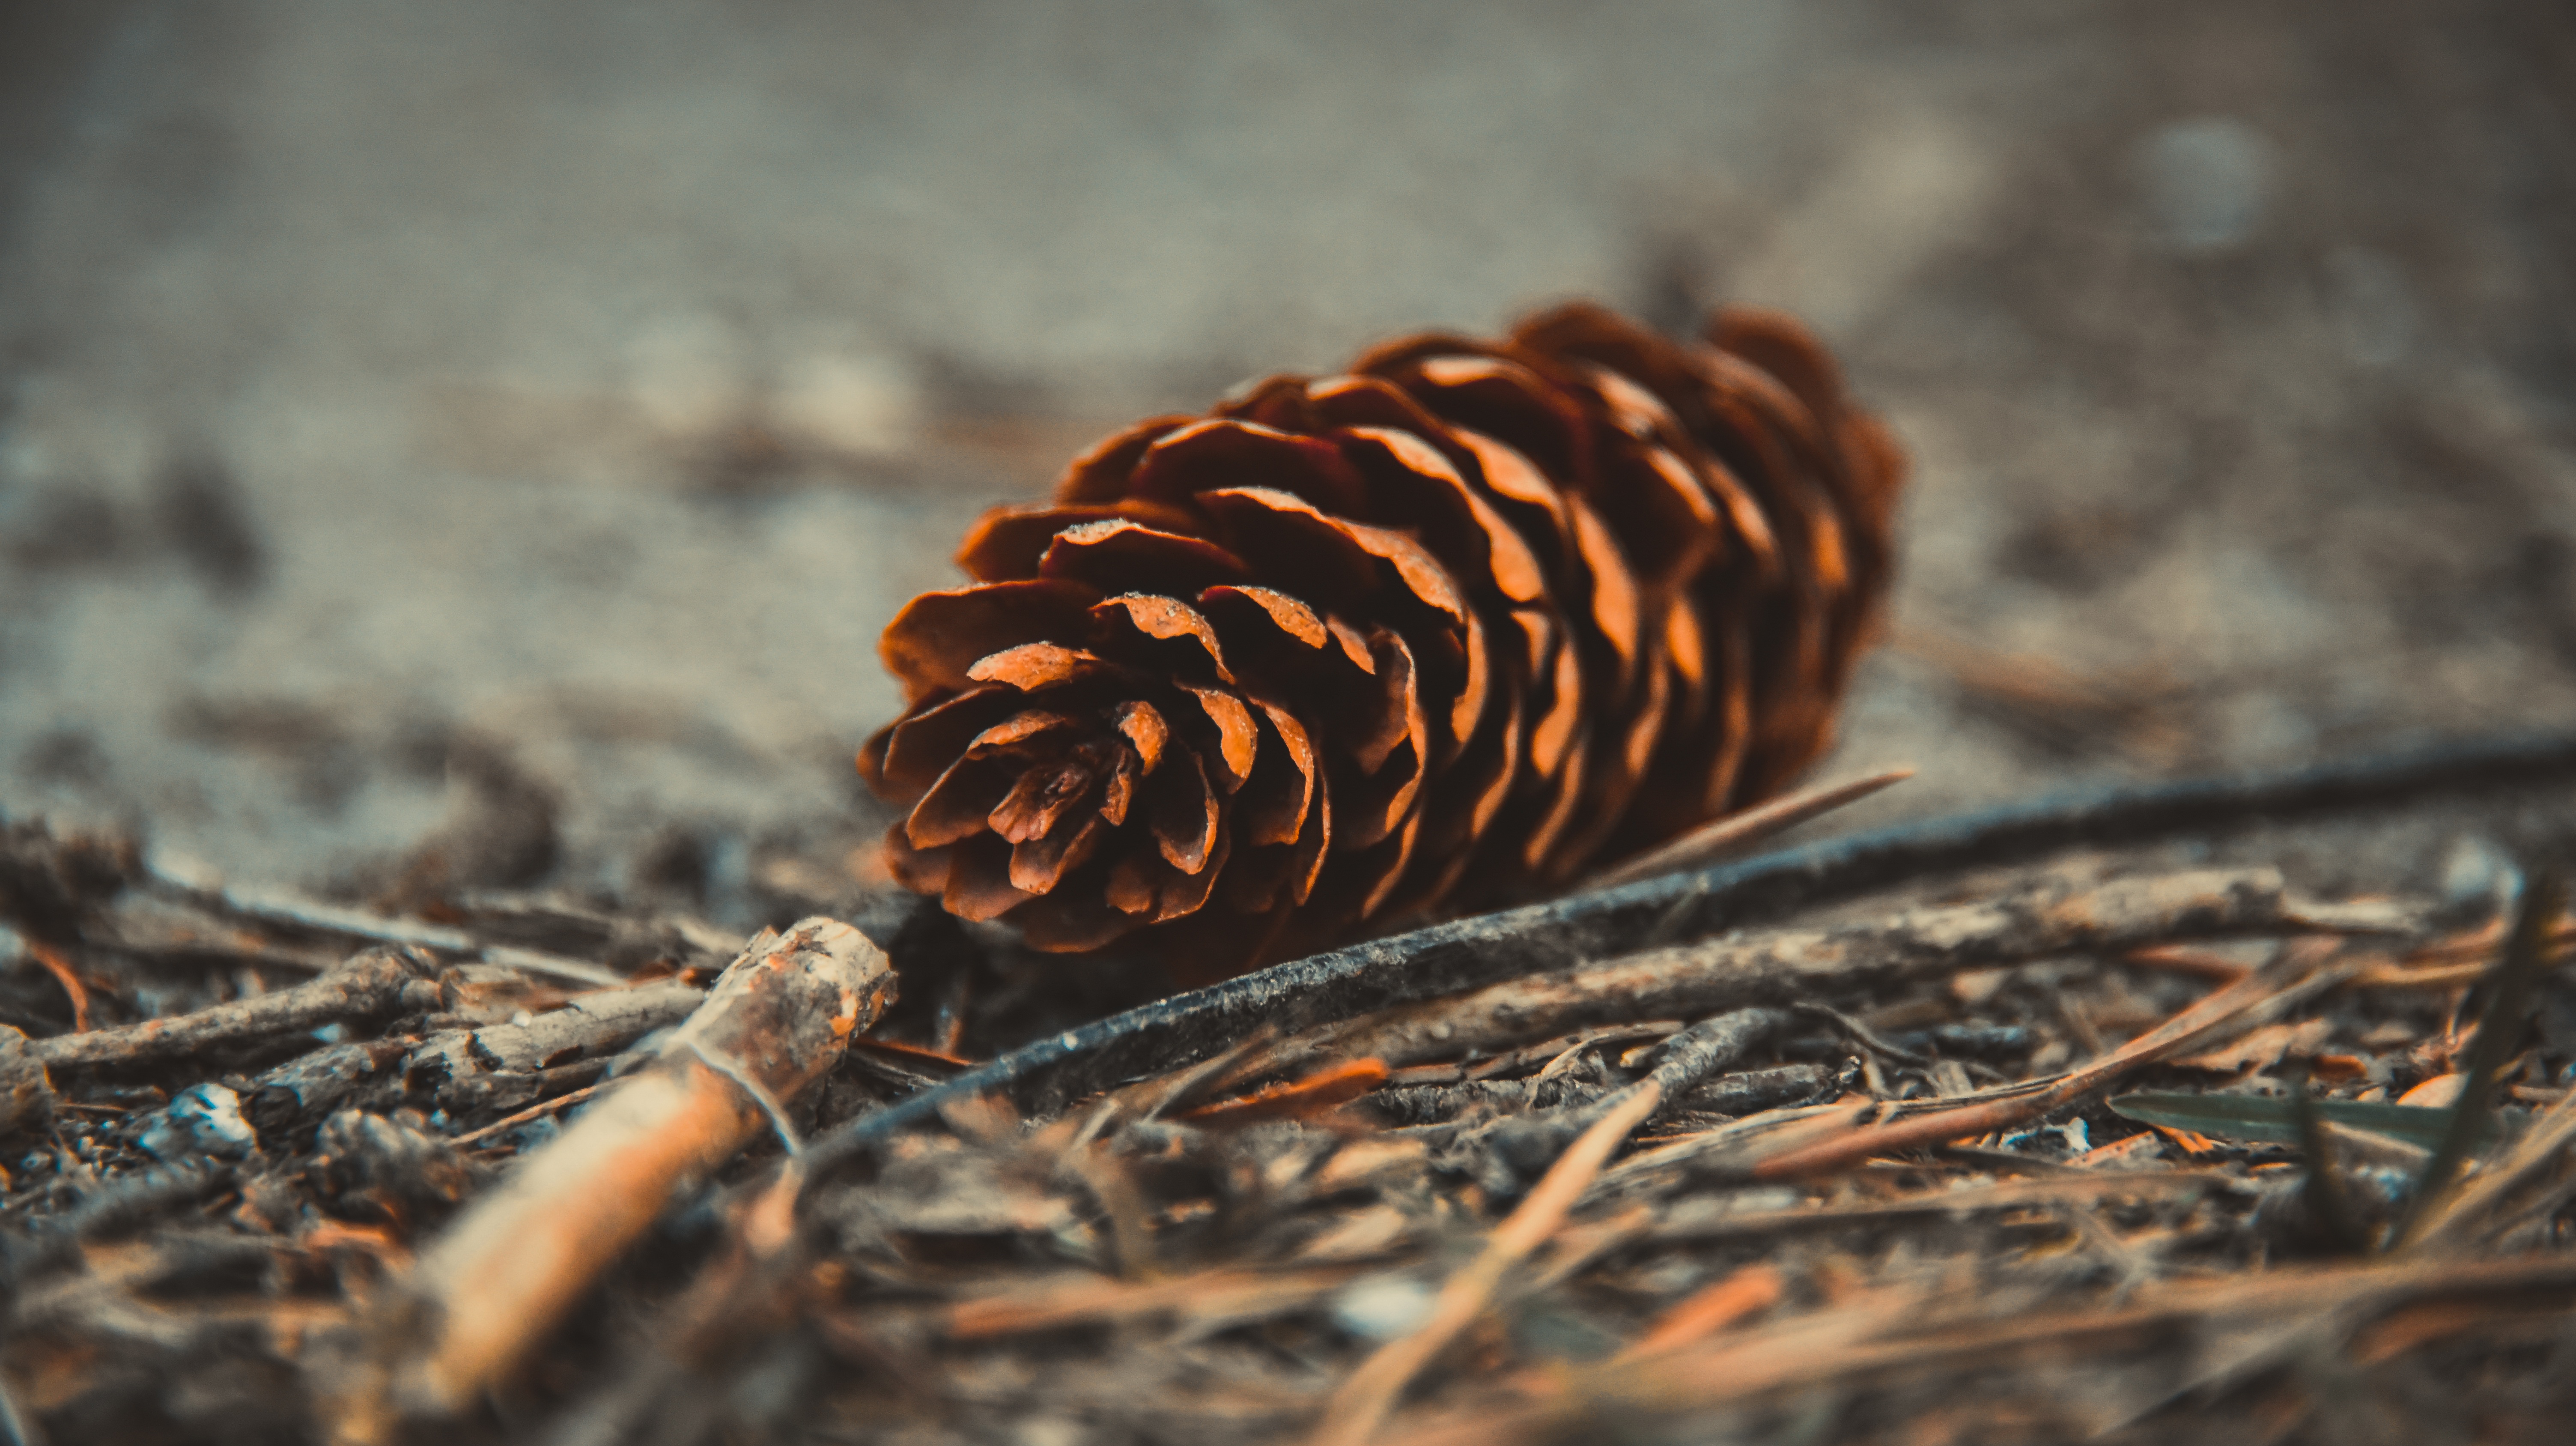
tree, nature, branch, wood, photography, leaf, wildlife, autumn, flora, fauna, close up, macro photography, grass family